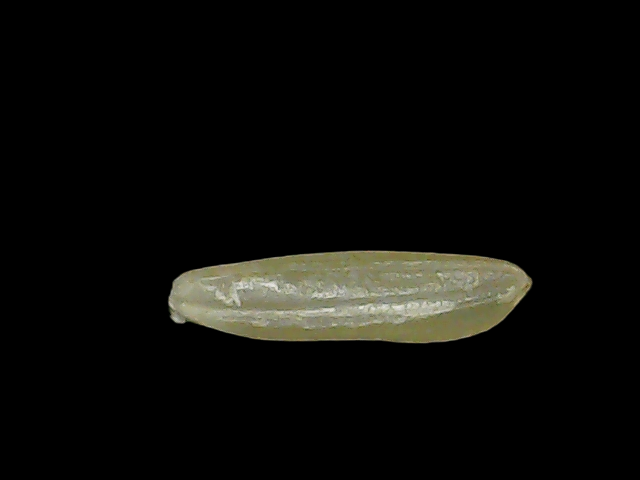
Rice variety: Binadhan19